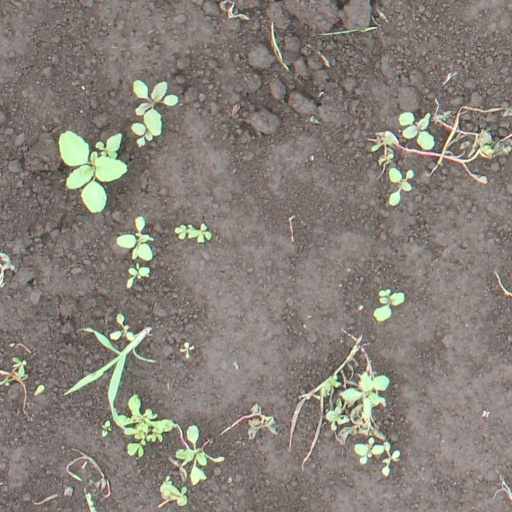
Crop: soybean